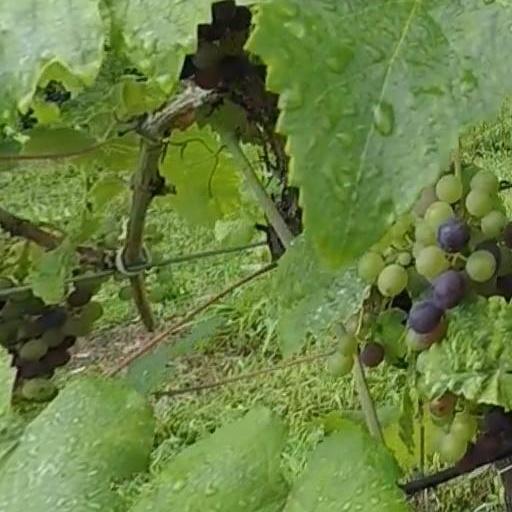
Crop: grape